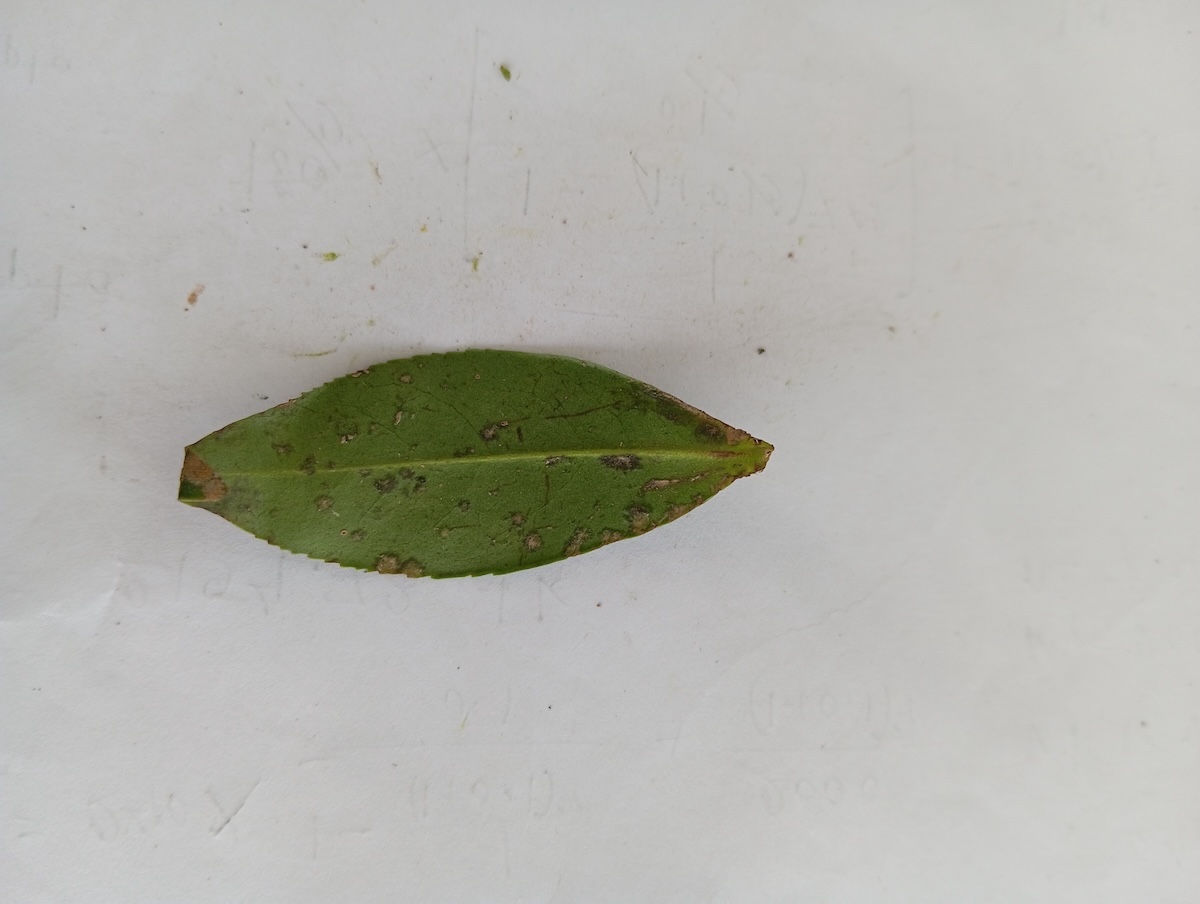
Label: Tea algal leaf spot